Sary-Aka's embassy

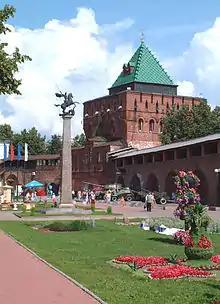
Dmitrovskaya Tower of Nizhny Novgorod Kremlin

It could either be a permanent mission from the Golden Horde in Nizhny Novgorod, akin to the one located in Moscow, or indeed Sary-Aka was dispatched to Dmitri Konstantinovich of Suzdal to heighten his strife against the Prince of Moscow who recently forced him to cease any claims for the crown of the city of Vladimir.